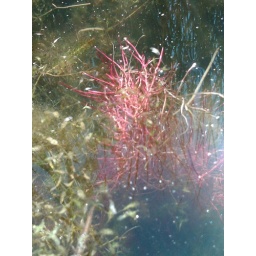
Red plant under the water